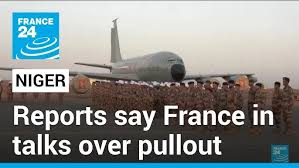
Label: Air Defense